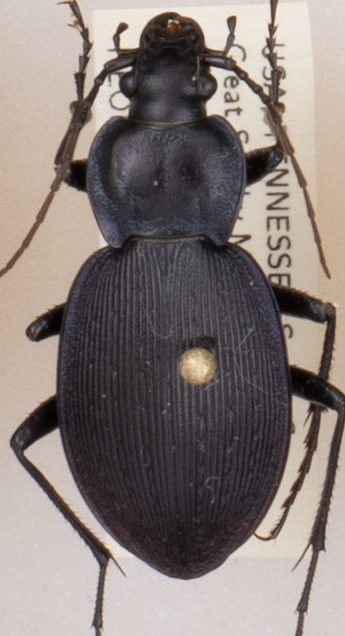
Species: Carabus goryi
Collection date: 2017-05-30
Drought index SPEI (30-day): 0.9
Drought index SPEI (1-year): -0.8
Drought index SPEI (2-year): -0.54